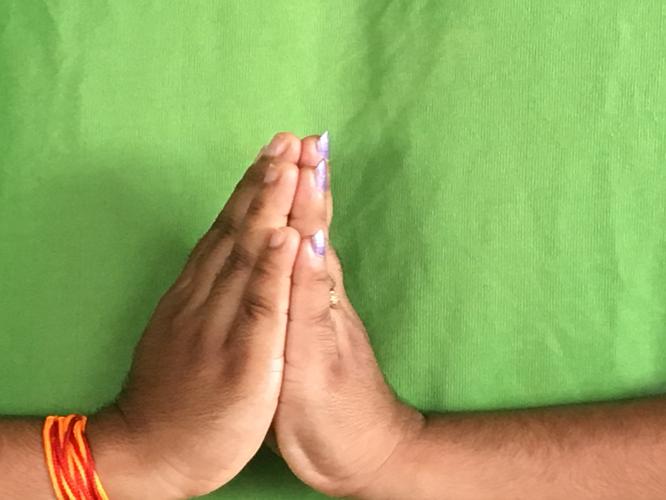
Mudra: Anjali
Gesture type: double_hand